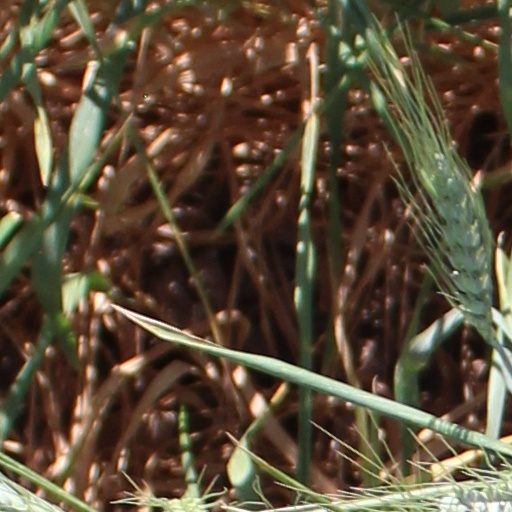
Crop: wheat